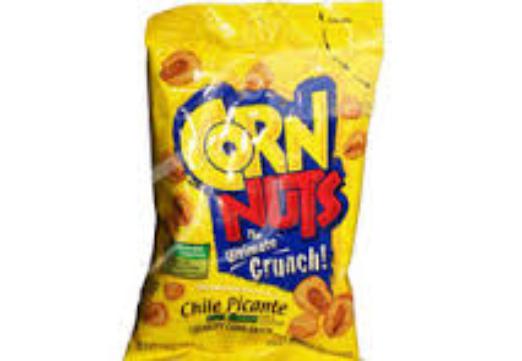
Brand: cornnuts
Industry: Food